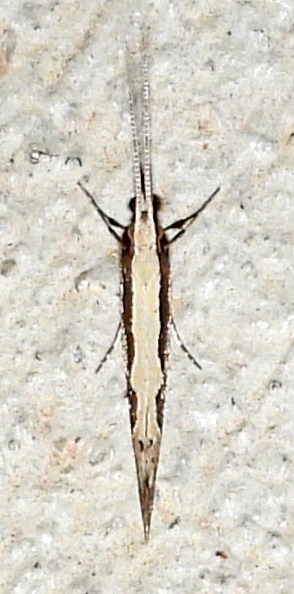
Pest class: diamondback_moth